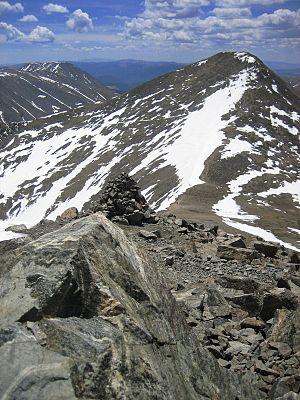
Le pic Grays, Grays Peak en anglais, est le plus haut sommet du Front Range dans le sud-est des montagnes Rocheuses dans l'État du Colorado. Il culmine à 4 350 mètres d'altitude.